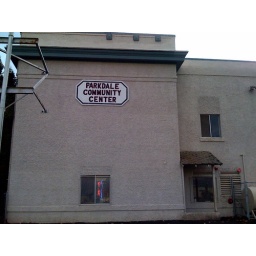
This is around the right side of the building and that's our Open sign lit up in the window.